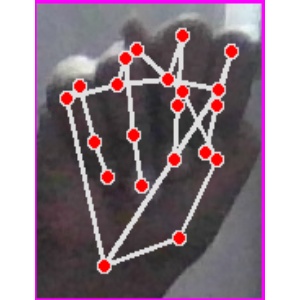
अक्षर: न